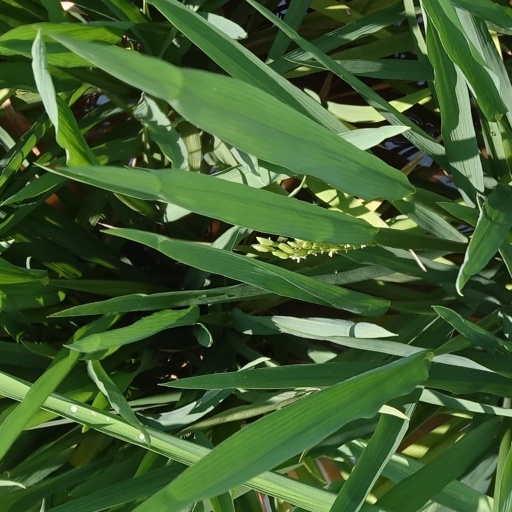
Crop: rice